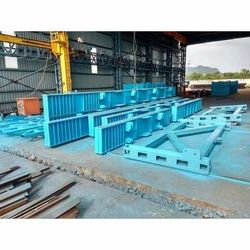
Label: Industrial_Girder_Shed_Fabrication_Service